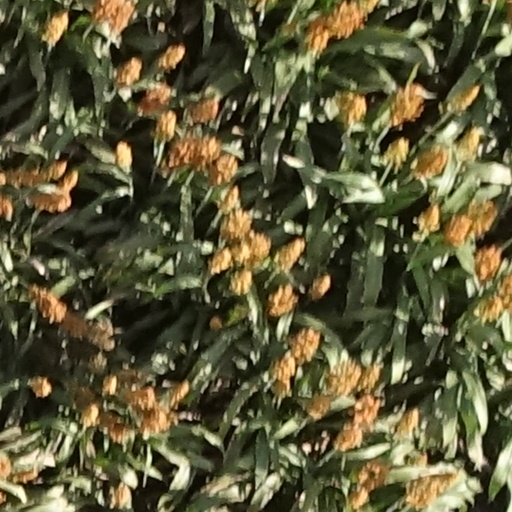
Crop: sorghum